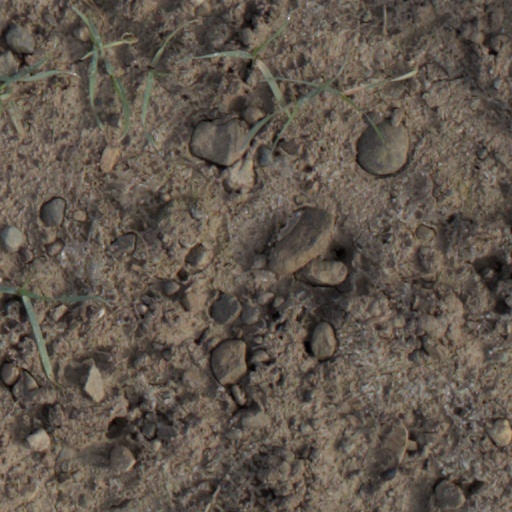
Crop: wheat